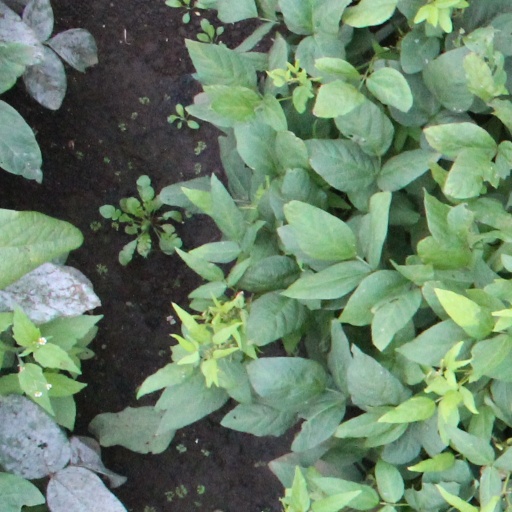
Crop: soybean